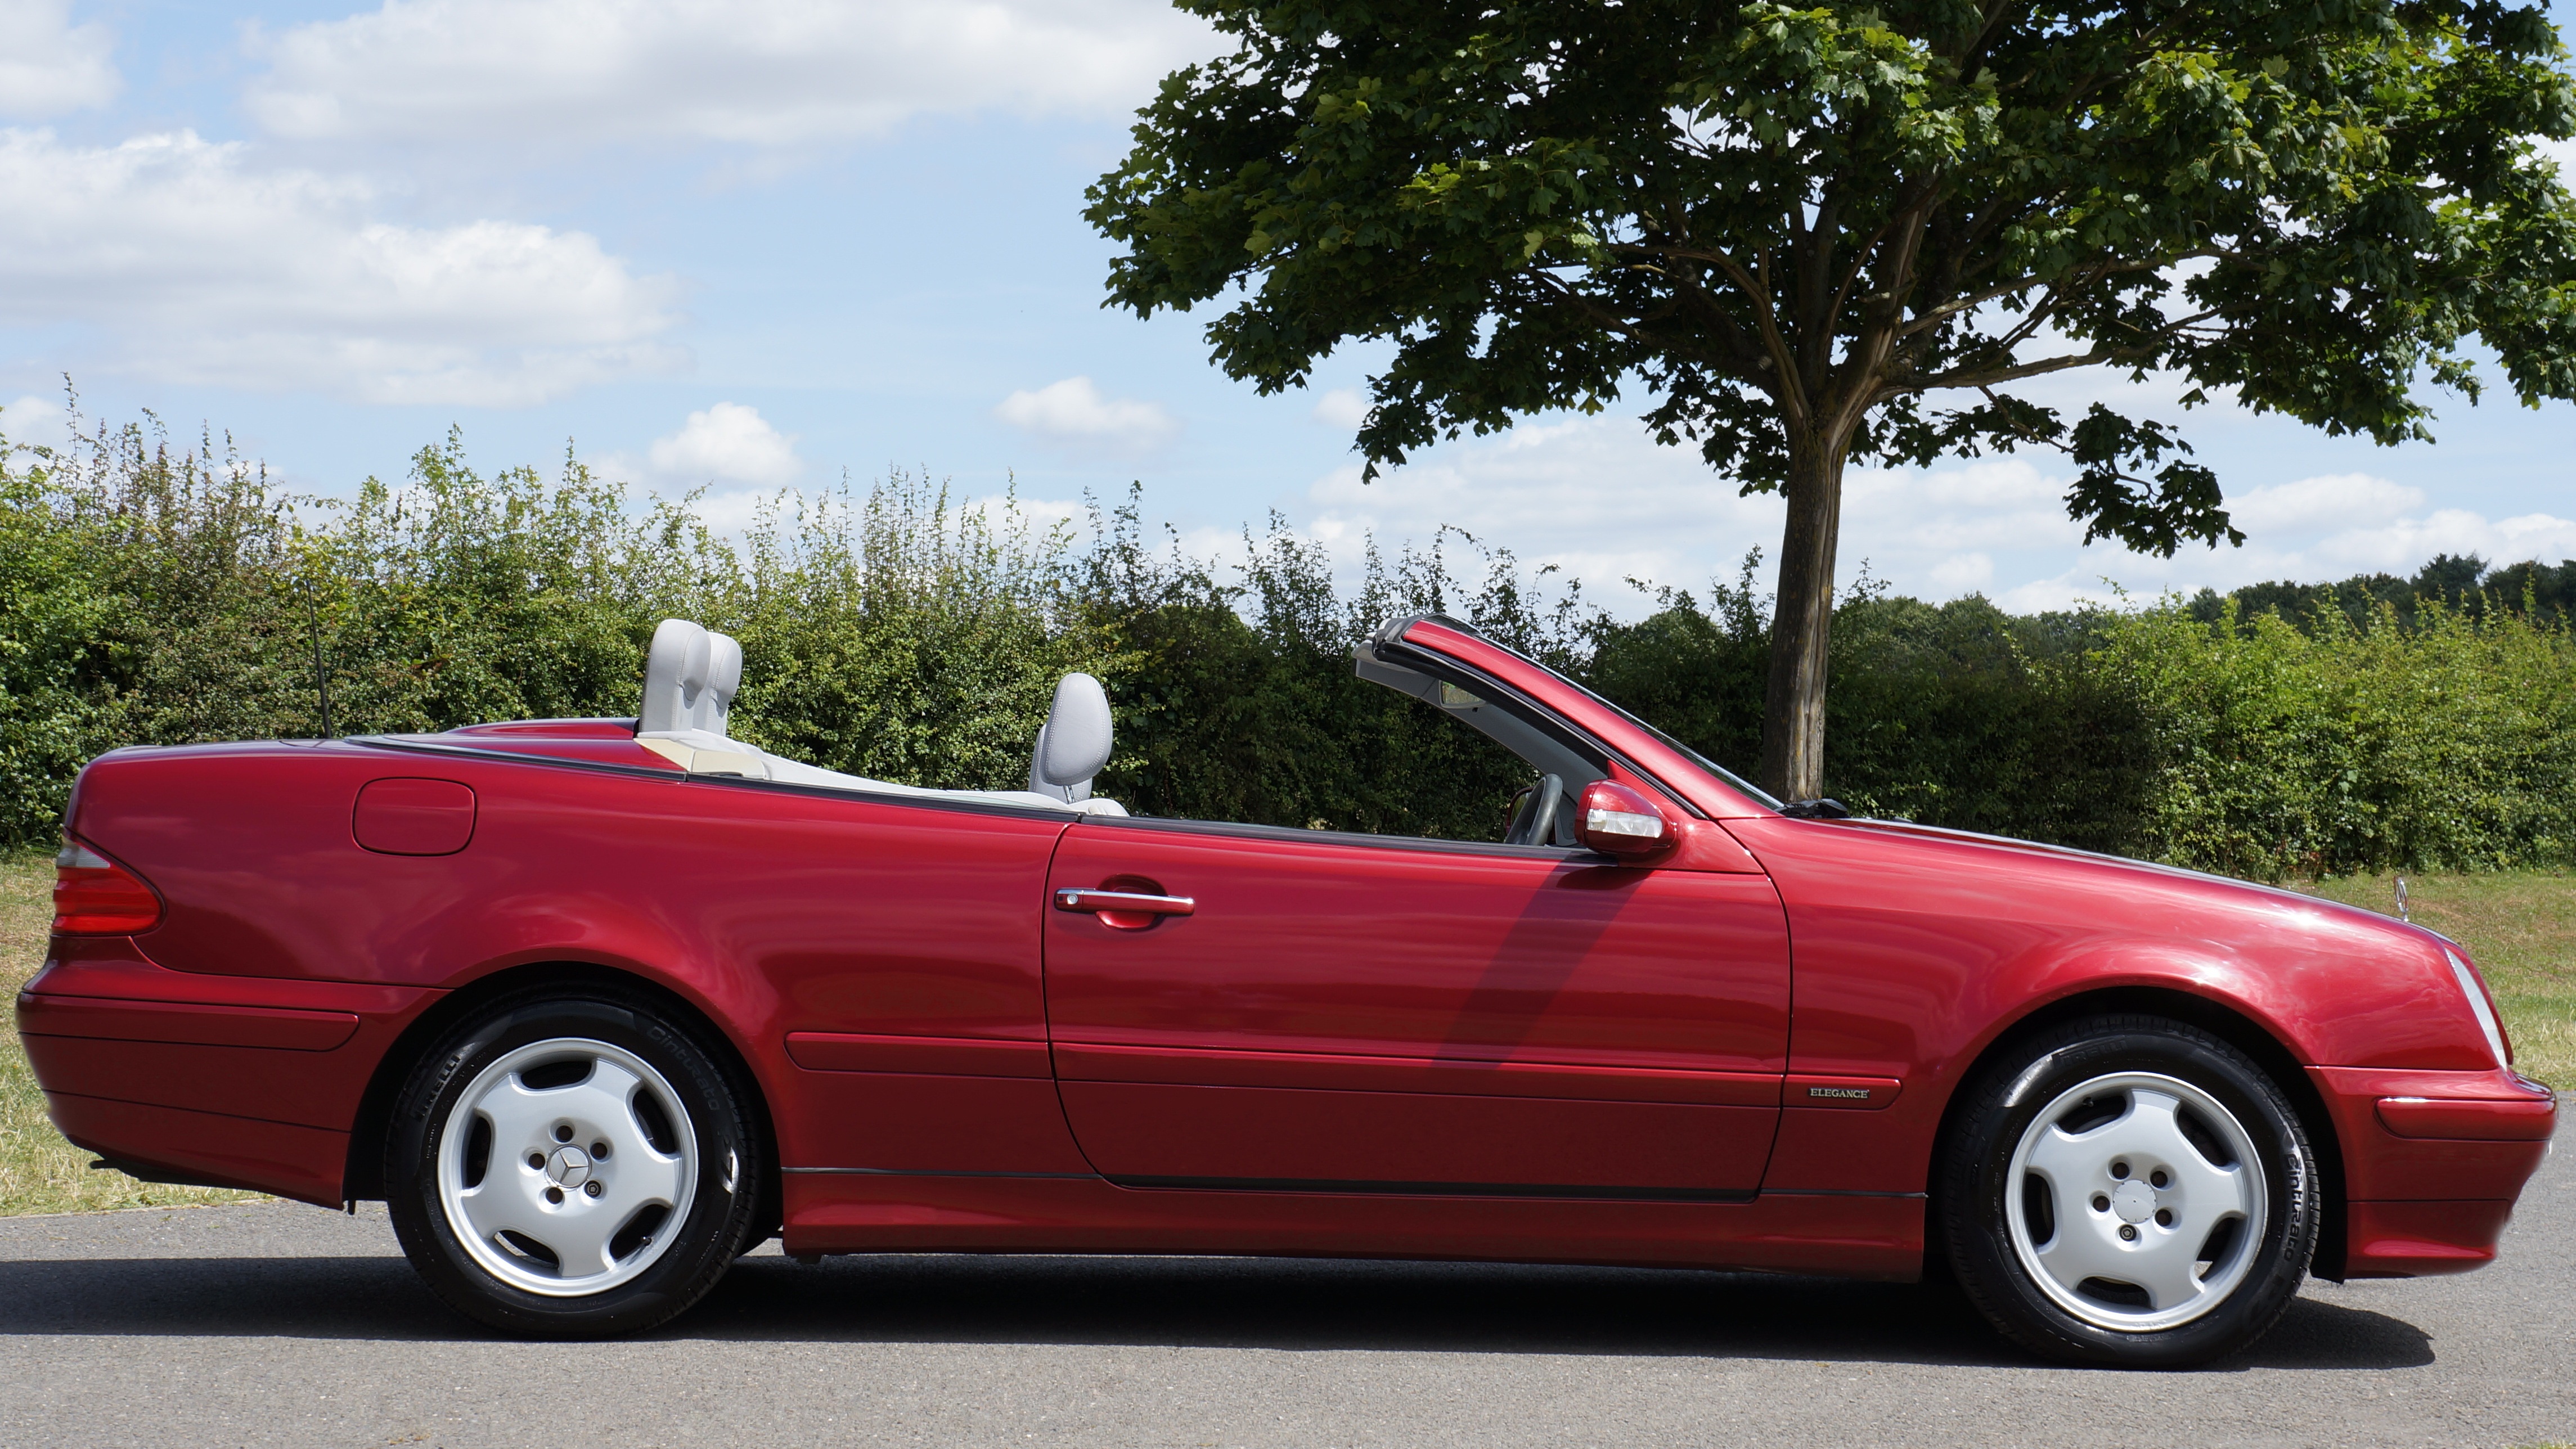
car, wheel, automobile, transport, red, vehicle, smooth, speed, bumper, luxury, performance, sedan, convertible, shiny, elegance, mercedes benz, alloy, luxury cars, land vehicle, automobile make, automotive exterior, compact car, luxury vehicle, volvo cars, family car, mercedes benz clk class